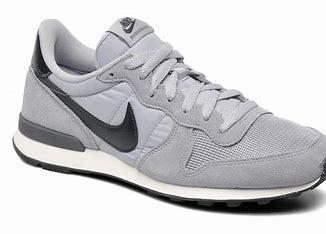
Brand: Nike
Model: Internationalist